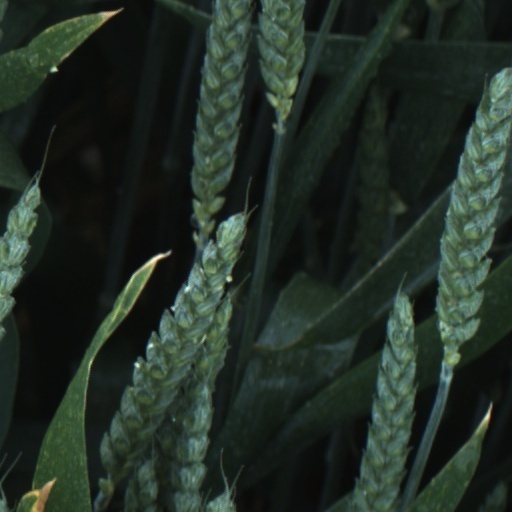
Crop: wheat